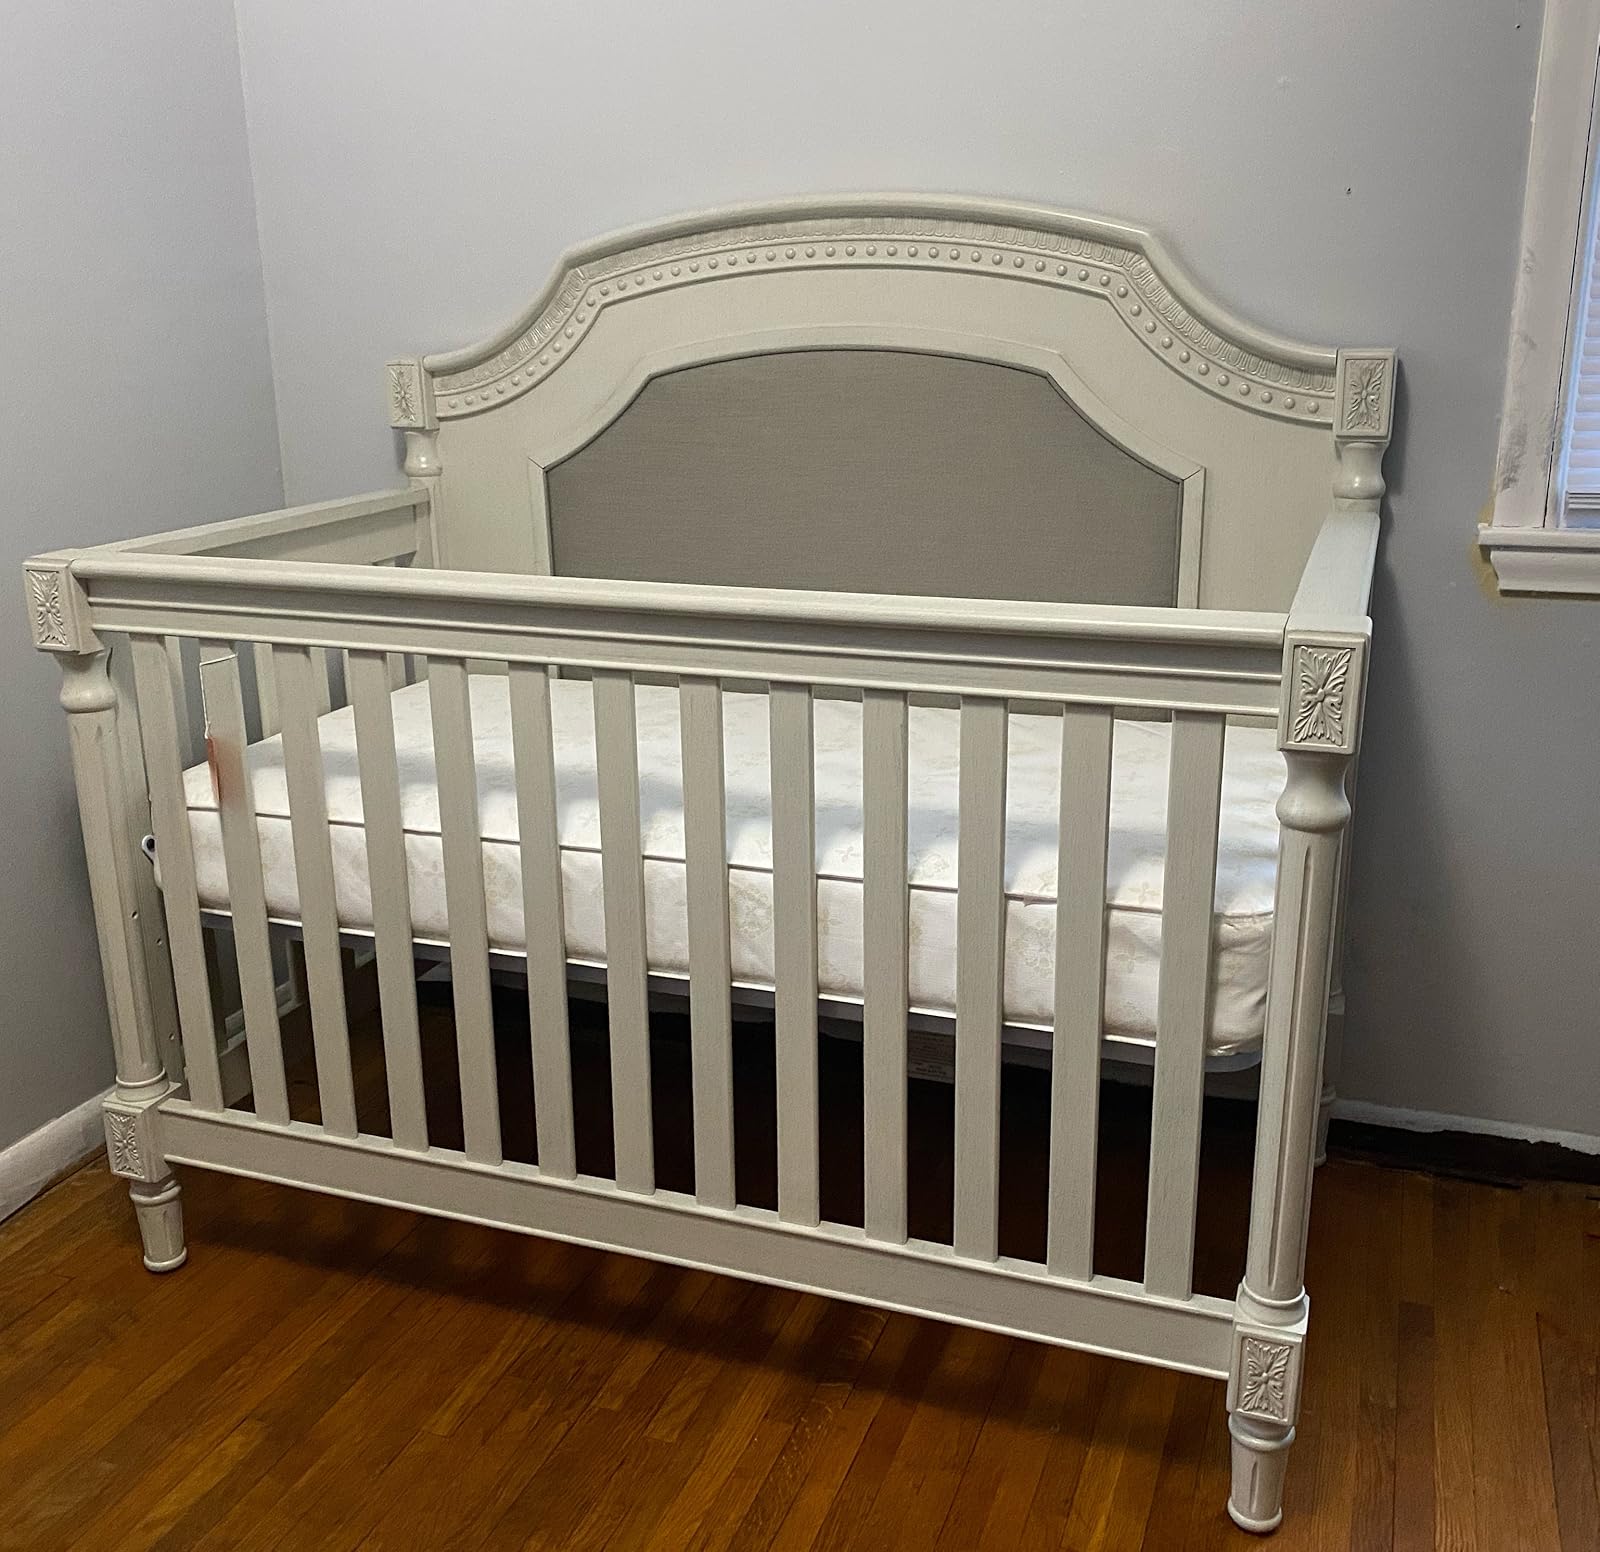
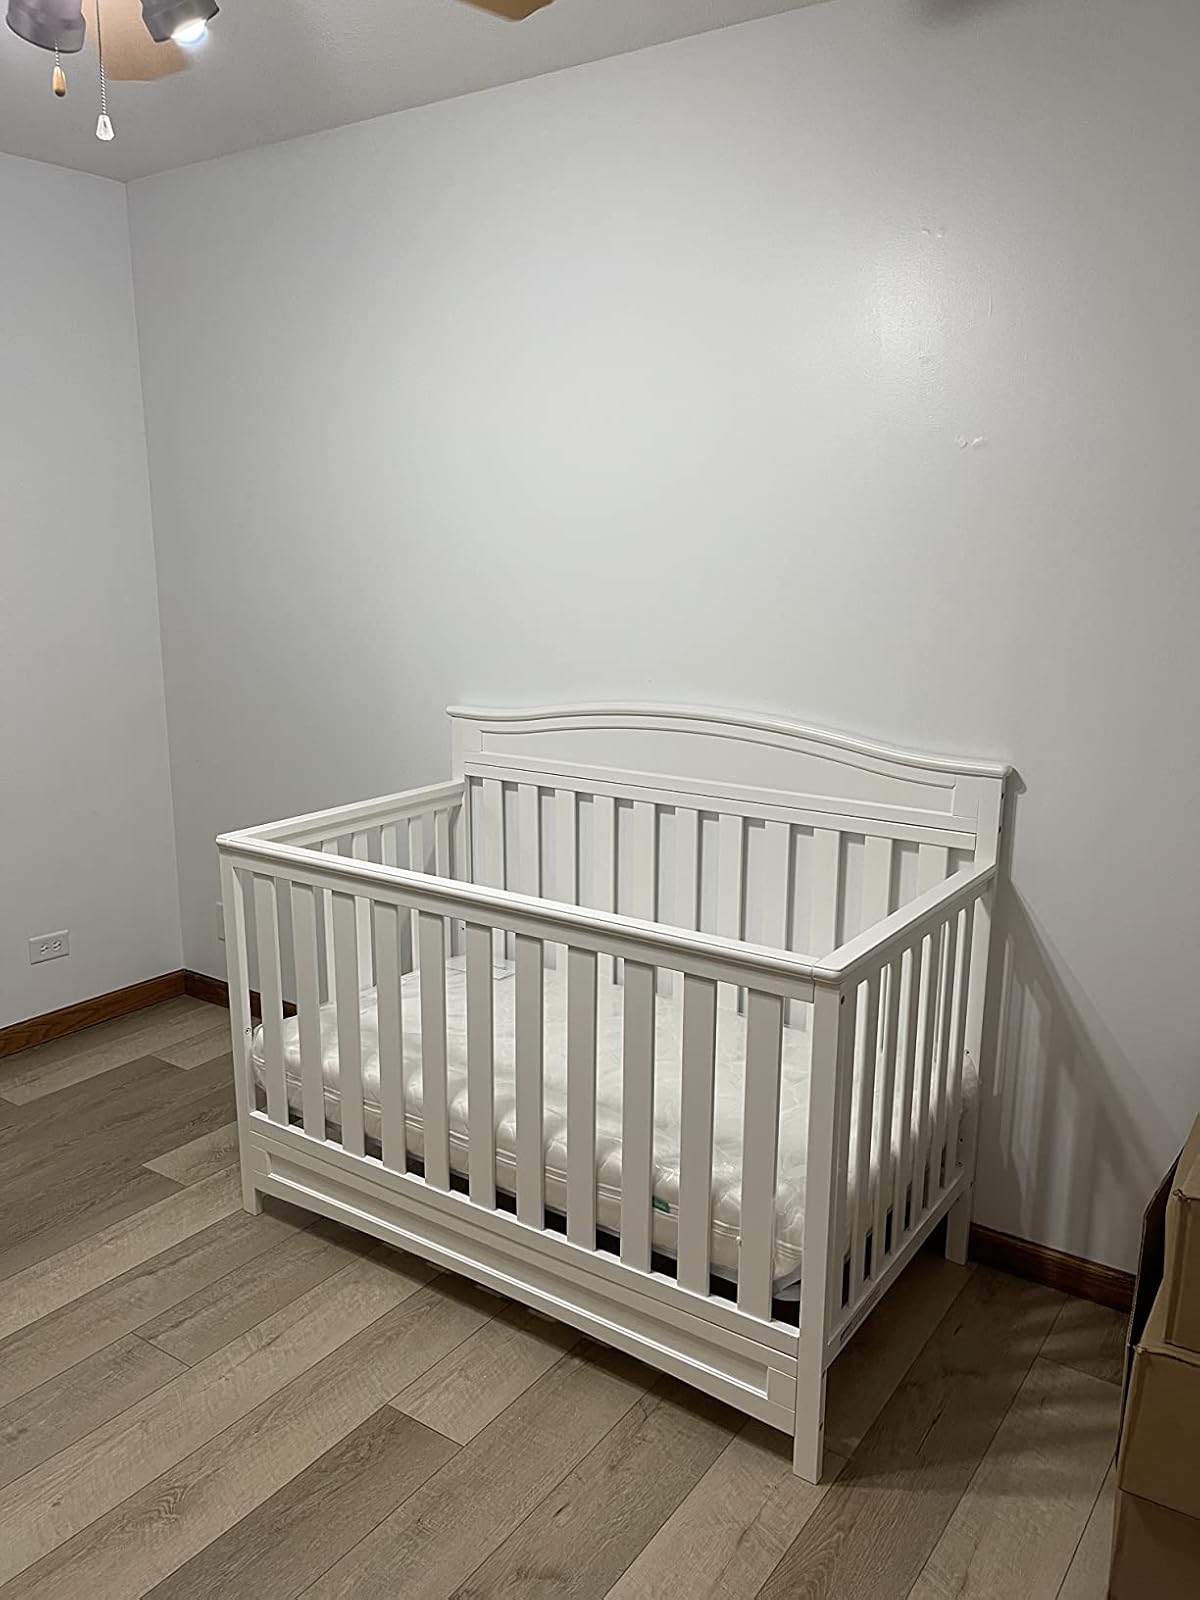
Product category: products_crib
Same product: no